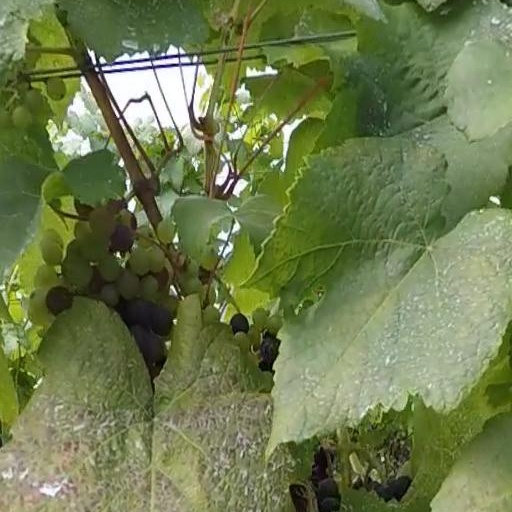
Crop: grape